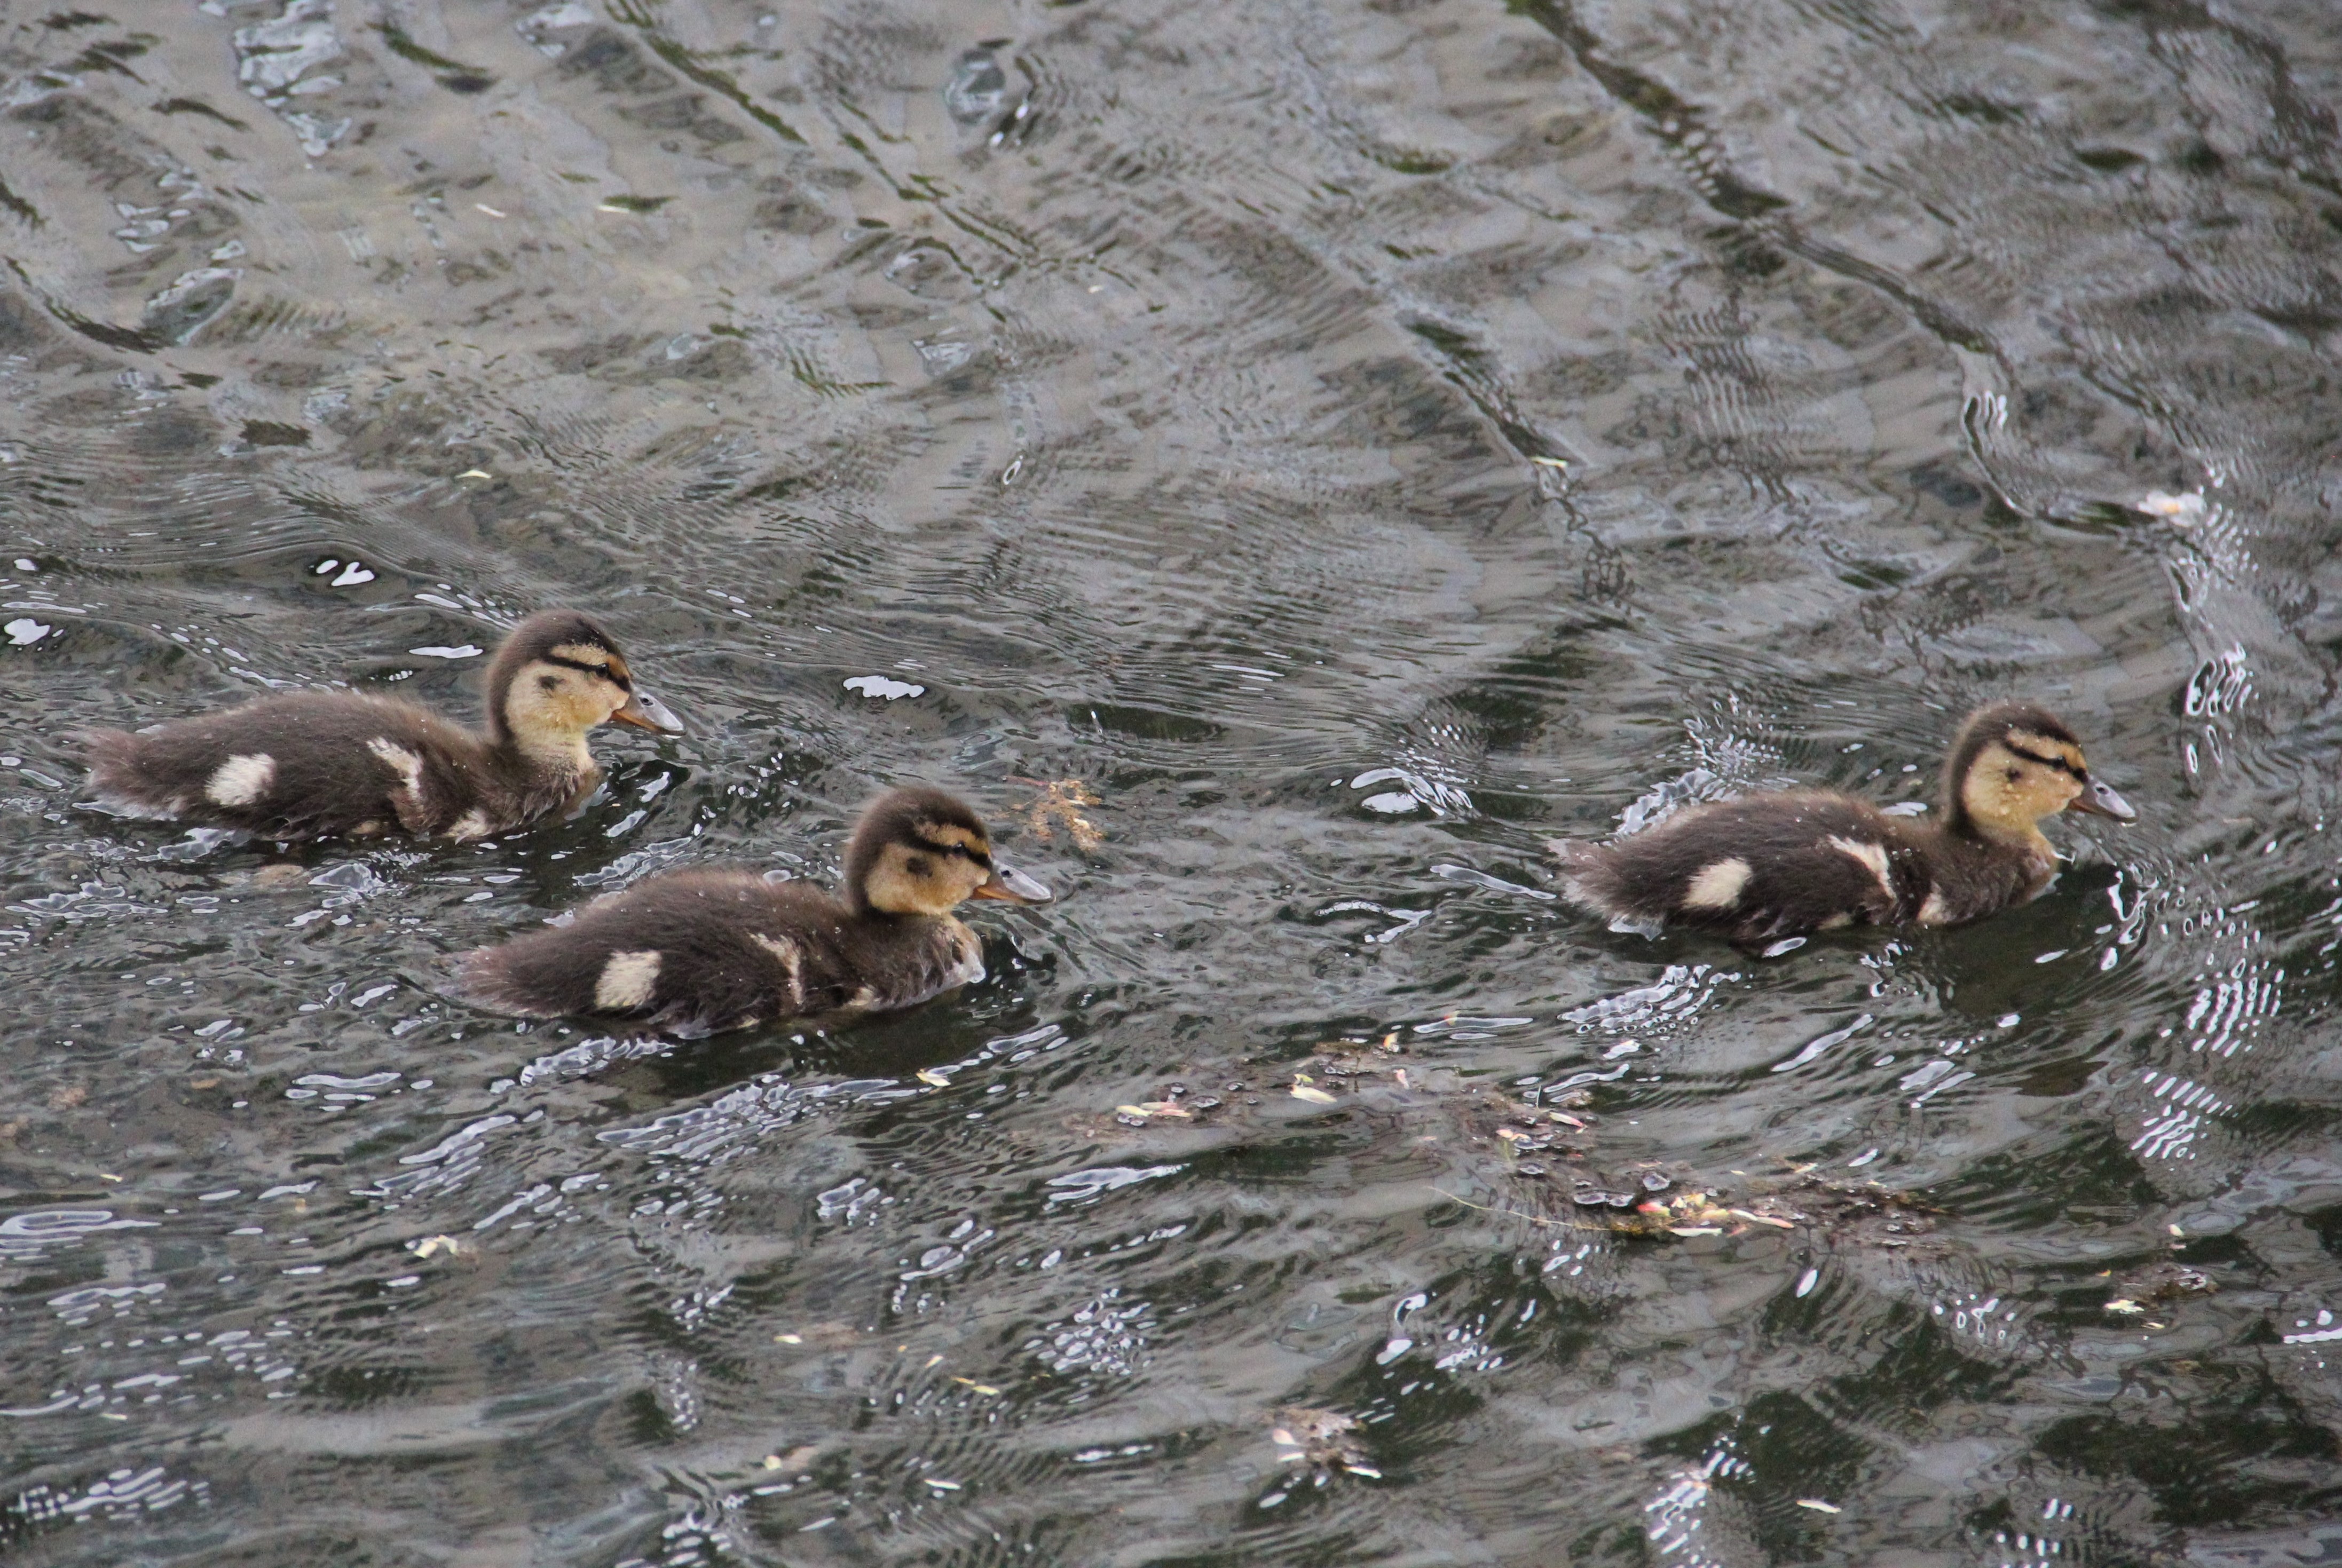
water, nature, bird, lake, cute, pond, wildlife, swim, young, beak, park, fauna, plumage, birds, family, duck, vertebrate, ducks, waterfowl, chicks, ponds, species, water bird, animal world, time of year, mallard, knuffig, animal children, anas platyrhynchos, on the lake, ducks geese and swans, young mallard chicks